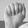
ASL letter: A